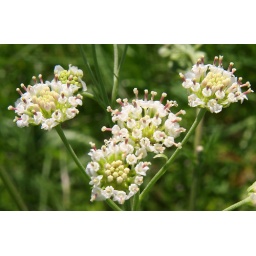
Also seen in the roadside leading up to the huge bluebonnet field seen earlier--do not know what this blooming plant is....